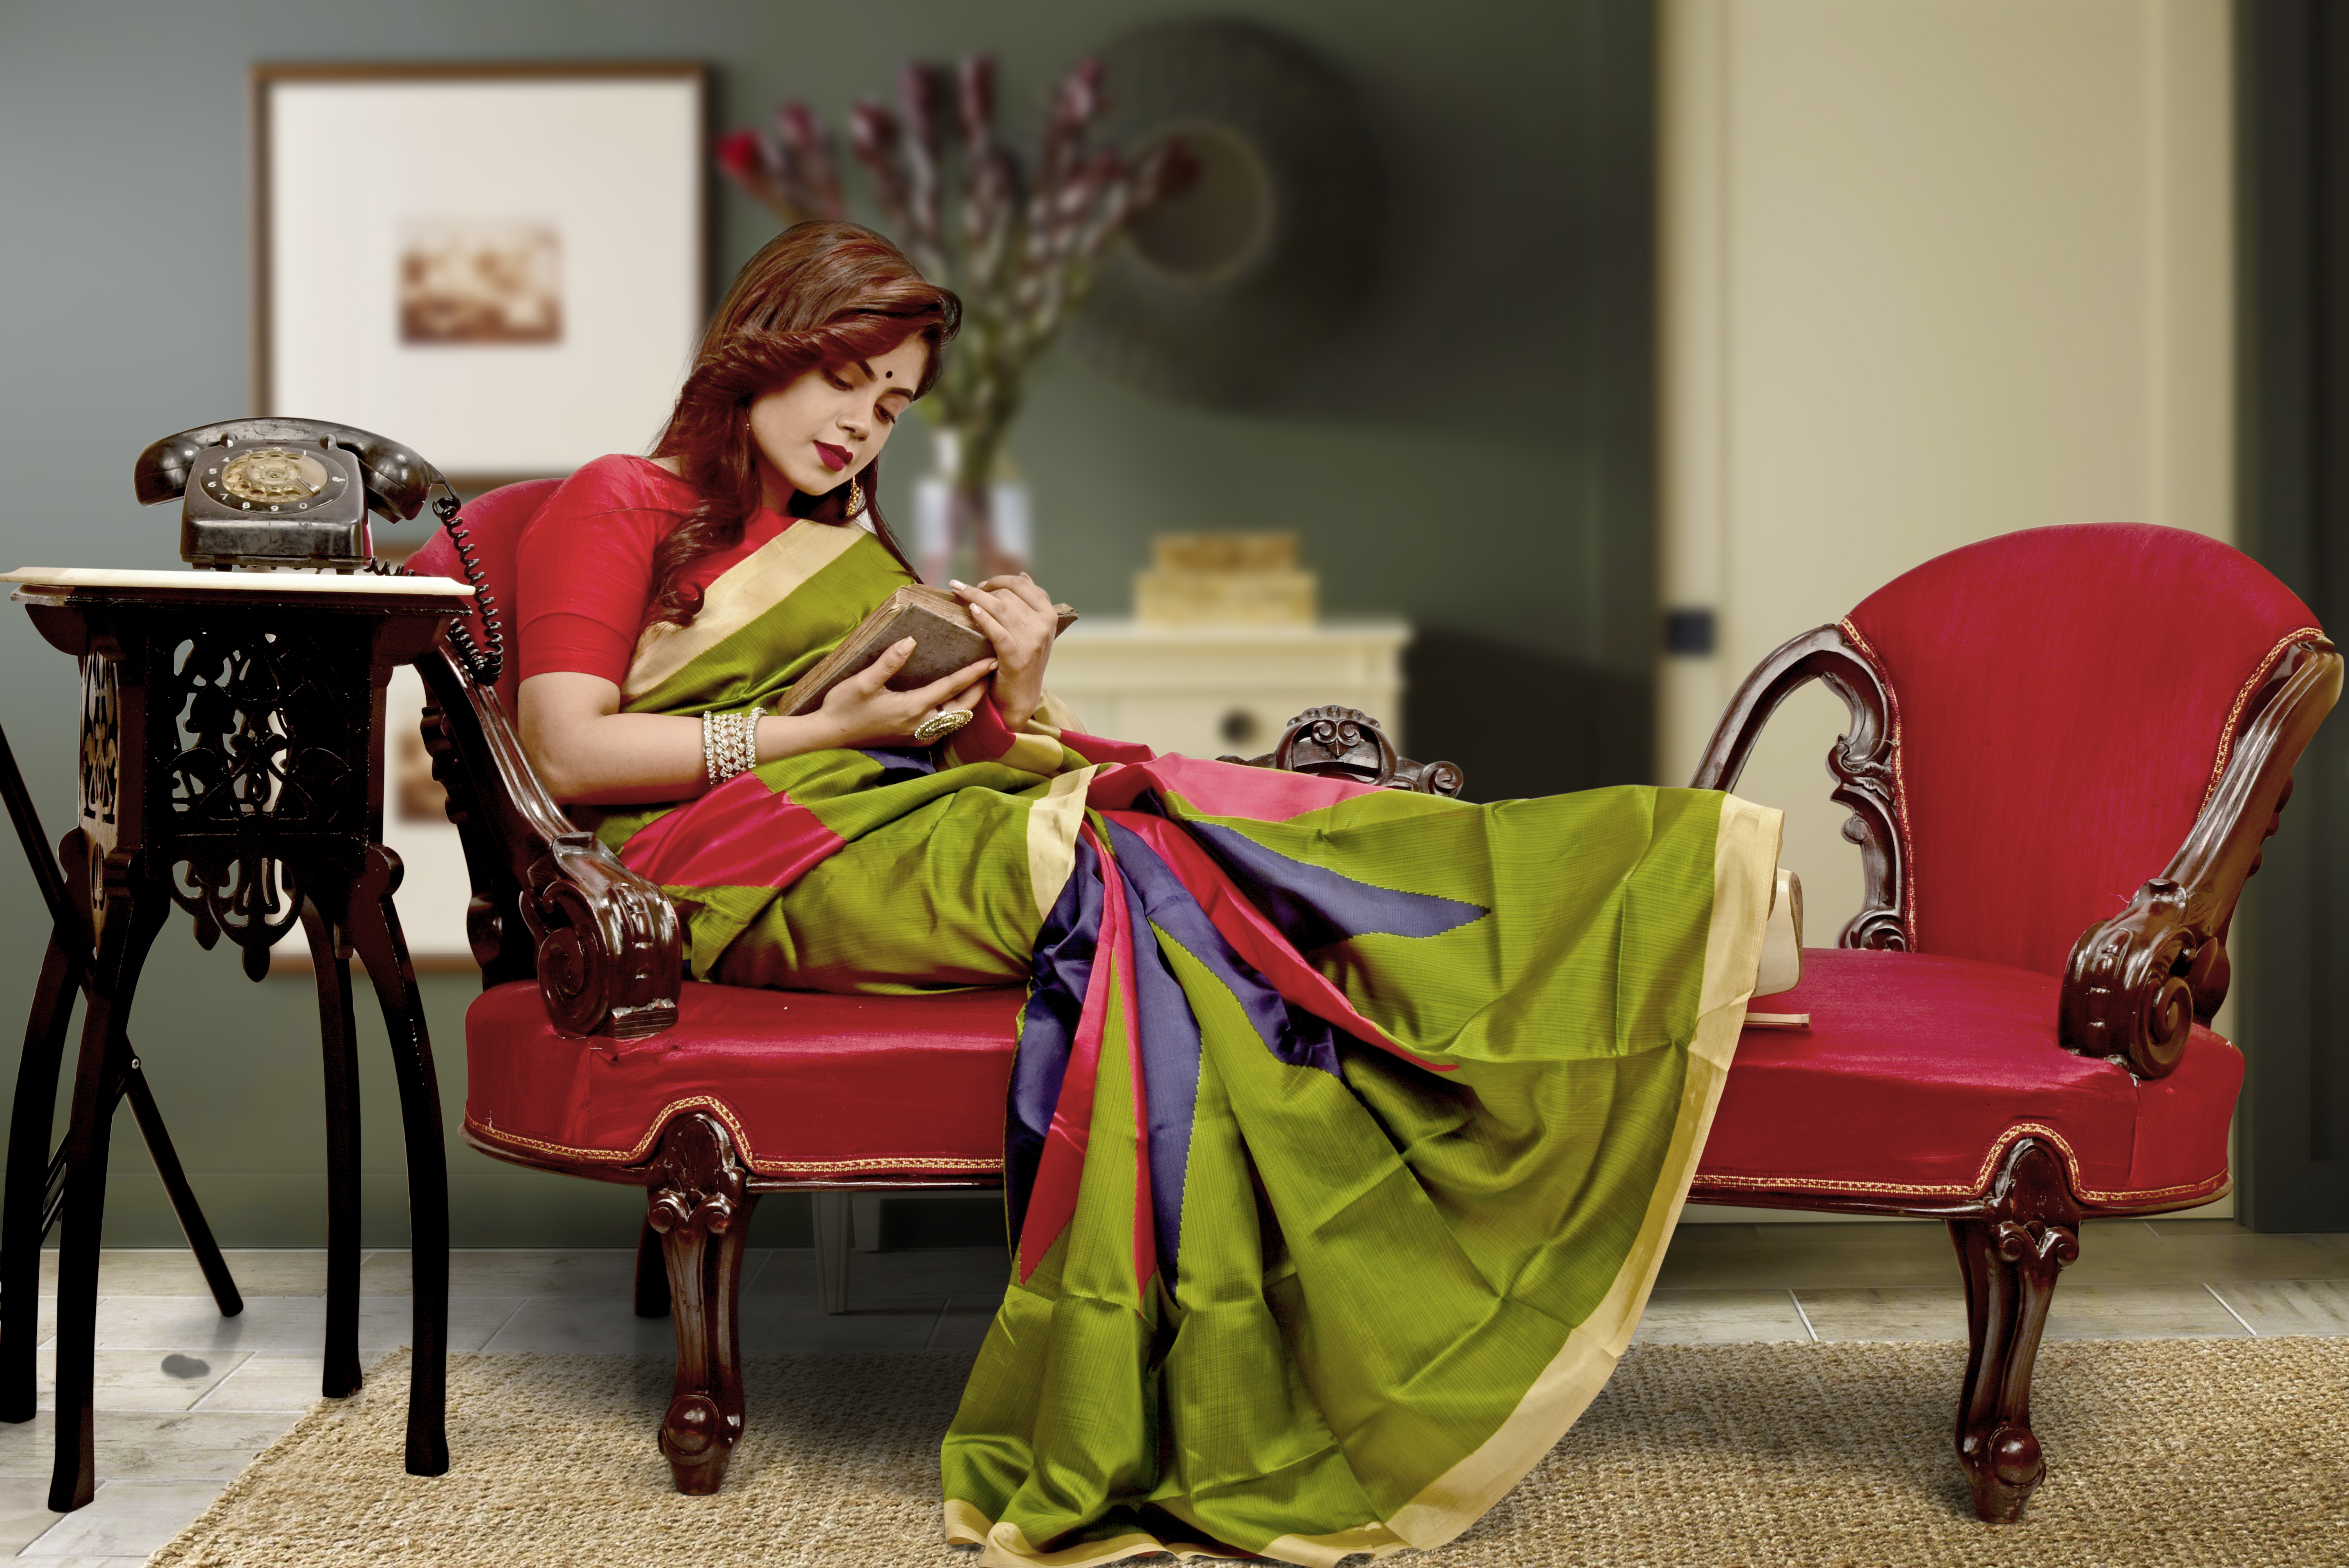
indian saree, indian model, model in saree, furniture, sitting, headpiece, throne, picture frame, vintage clothing, velvet, natural material, hair accessory, armrest, silk